Culture of England

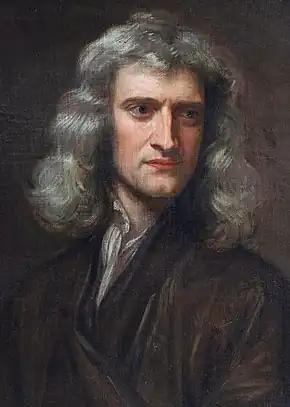
Sir Isaac Newton is regarded as one of the most influential scientists of all time and as a key figure in the Scientific Revolution.

The growing population of England, the growing wealth of its people, and their fondness for spectacle produced a dramatic literature of remarkable variety, quality, and extent. Genres of the period included the history play, which depicted English or European history. Shakespeare's plays about the lives of kings, such as "Richard III" and "Henry V", belong to this category, as do Christopher Marlowe's "Edward II" and George Peele's "Famous Chronicle of King Edward the First". History plays dealt with more recent events, like "A Larum for London" which dramatizes the sack of Antwerp in 1576. Tragedy was a very popular genre. Marlowe's tragedies were exceptionally successful, such as "Dr. Faustus" and "The Jew of Malta". The audiences particularly liked revenge dramas, such as Thomas Kyd's "The Spanish Tragedy". The four tragedies considered to be Shakespeare's greatest ("Hamlet", "Othello", "King Lear", and "Macbeth") were composed during this period.